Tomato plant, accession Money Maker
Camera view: horizontal (90 deg, fisheye); turntable rotation: 180 degrees
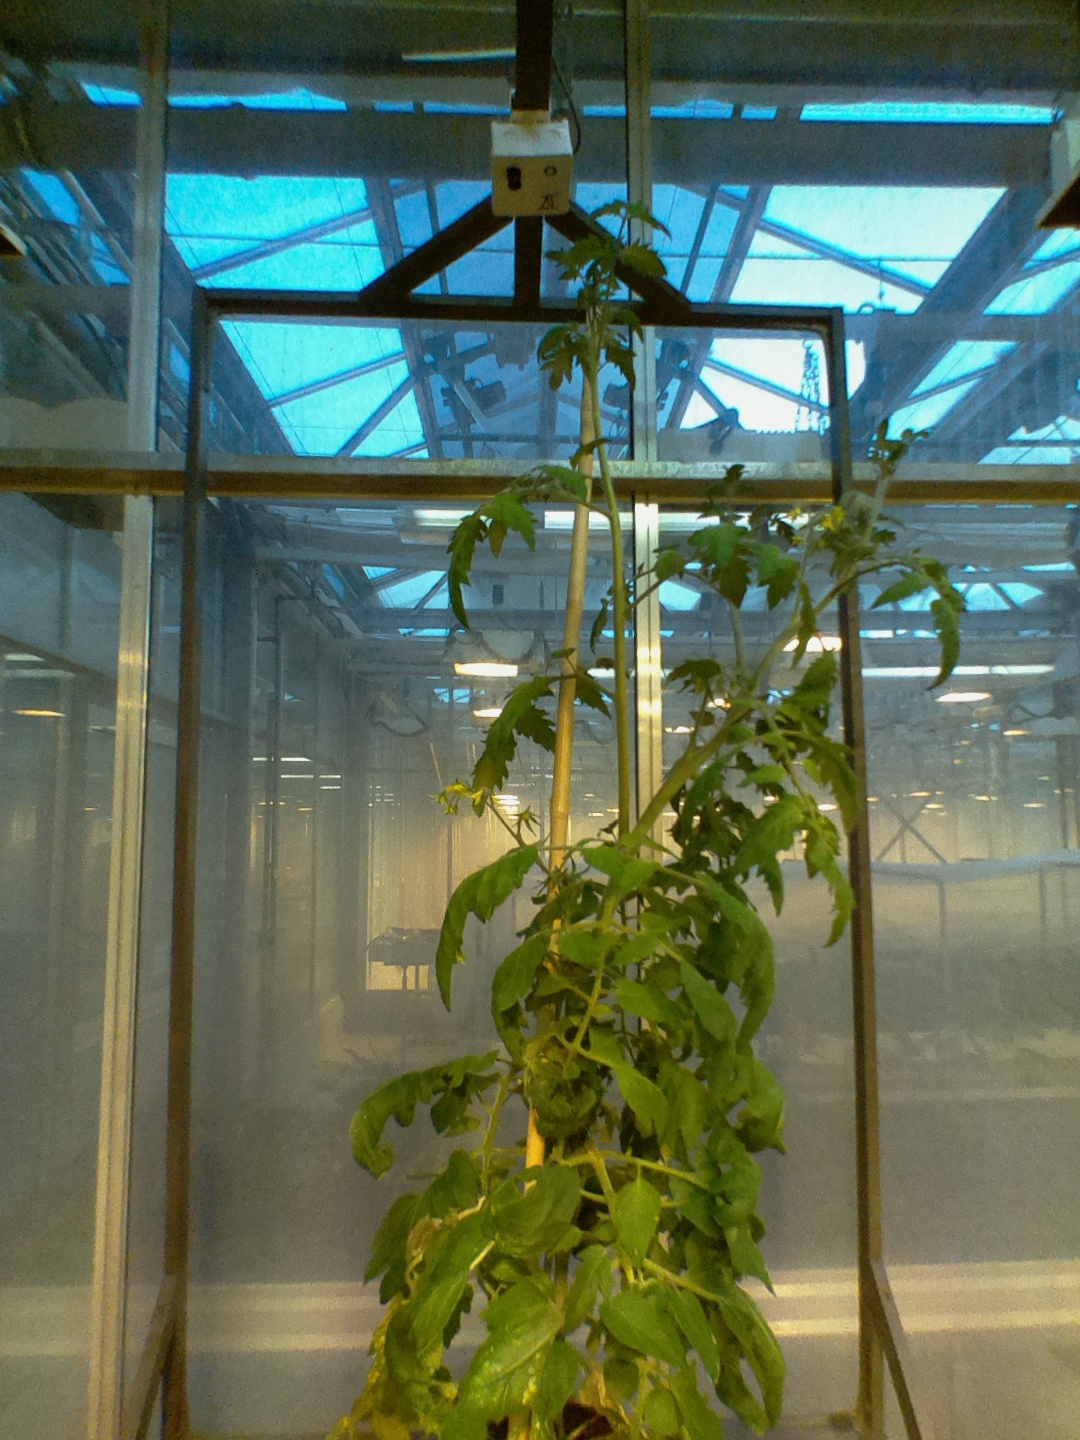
BBCH growth stage 70: Fruits at the main stem or branches visibles